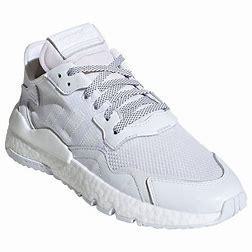
Brand: adidas
Model: Nite Jogger